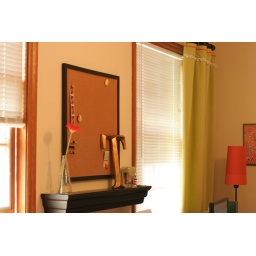
green curtains: ikea, trim added by me. orange lamp, flower and vase: ikeawall shelf: kohlscorkboard: targetT: hobby lobby